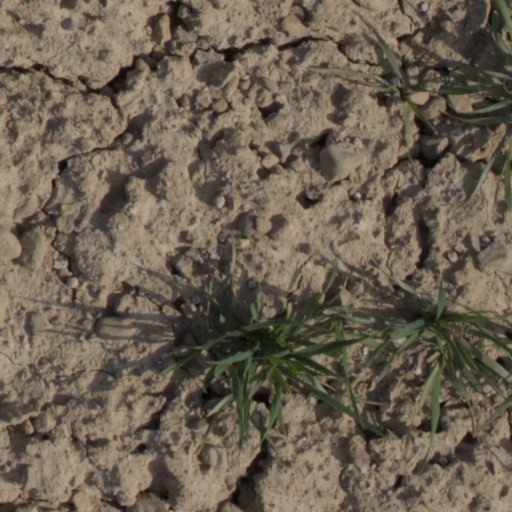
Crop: wheat